John Birdsell

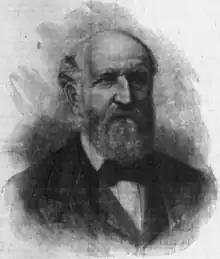
Birdsell in 1894 newspaper

John Comly Birdsell (March 31, 1815 – July 13, 1894) was an American manufacturer and businessman from New York. He was known for inventing the Birdsell Clover Huller and founding the Birdsell Manufacturing Company.